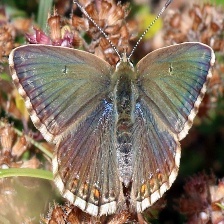
Species: CHALK HILL BLUE
Butterfly family (ImageNet category): lycaenid_butterfly